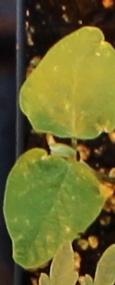
Label: Soybean